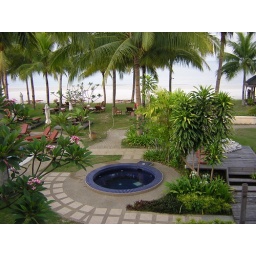
water spa pool just under my bed room. Mama likes it very much and had spa each evening